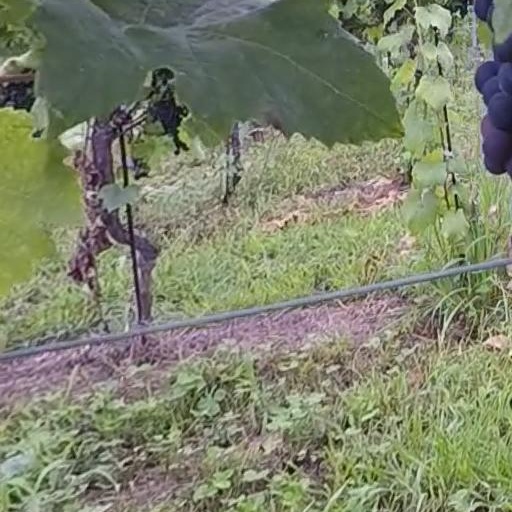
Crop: grape